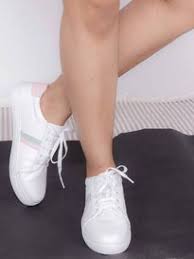
Label: Sneaker